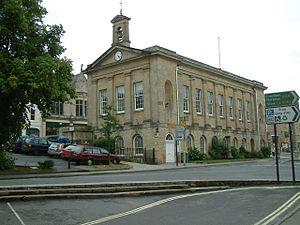
Chipping Norton est une ville dans l'Oxfordshire, en Angleterre. Elle se trouve dans les Cotswolds, à 29 kilomètres d'Oxford.